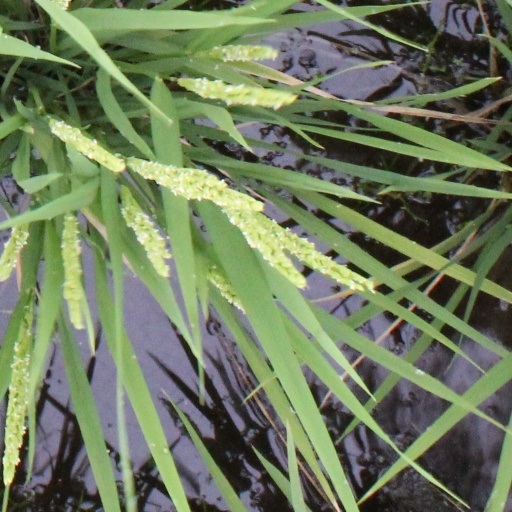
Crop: rice